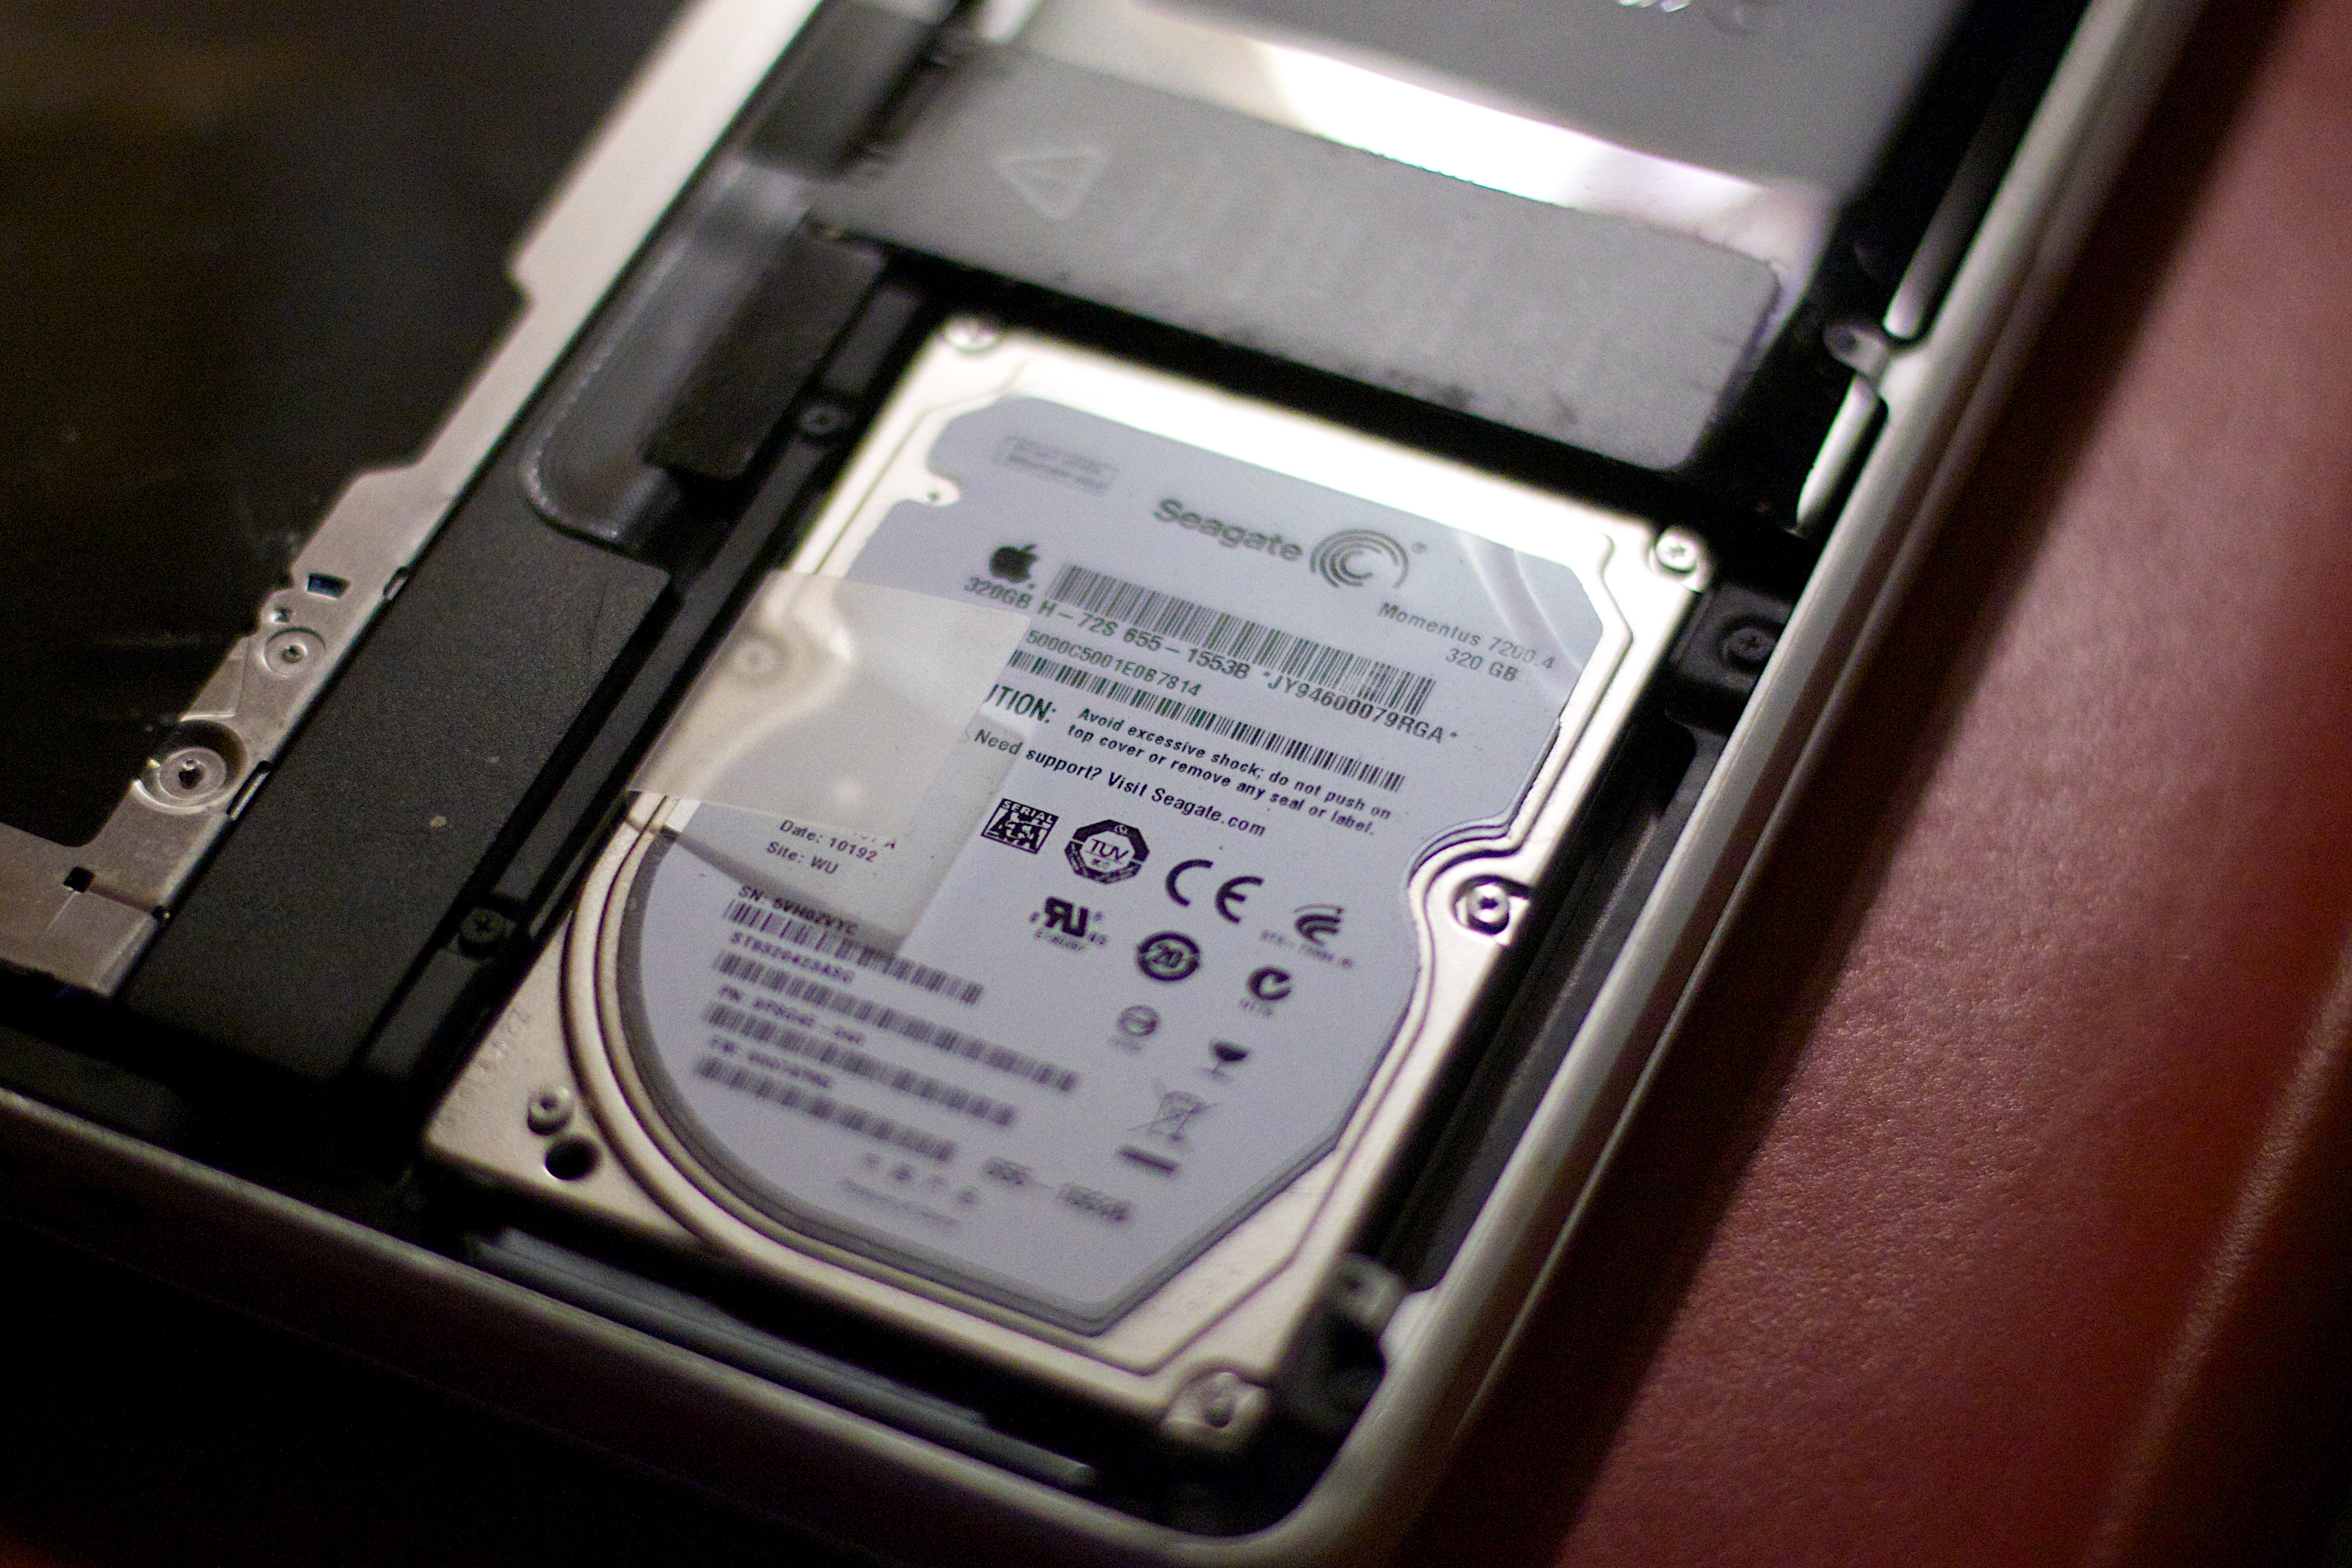
watch, hand, technology, gadget, mobile phone, electronics, eye, macbookpro, hard disk drive, electronic device, compact disc, data storage device